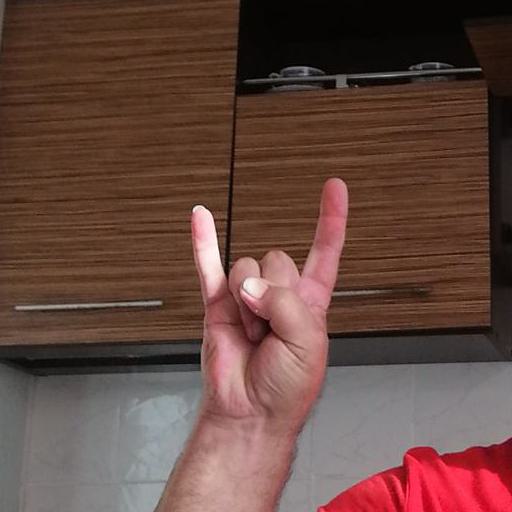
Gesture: rock